1912 Florida Gators football team

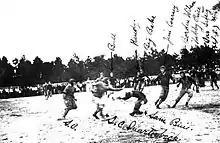
The South Carolina contest.

In the second week of play, the Gators defeated the South Carolina Gamecocks for the first time 10–6. One writer labeled it "the most thrilling and hardest fought game ever played on University Field."